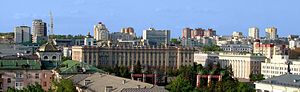
Belgorod
Belgorod er en by i Belgorod oblast i den vestlige del af Den Russiske Føderation. Belgorod er administrativt center i oblasten og har 391.135 indbyggere.